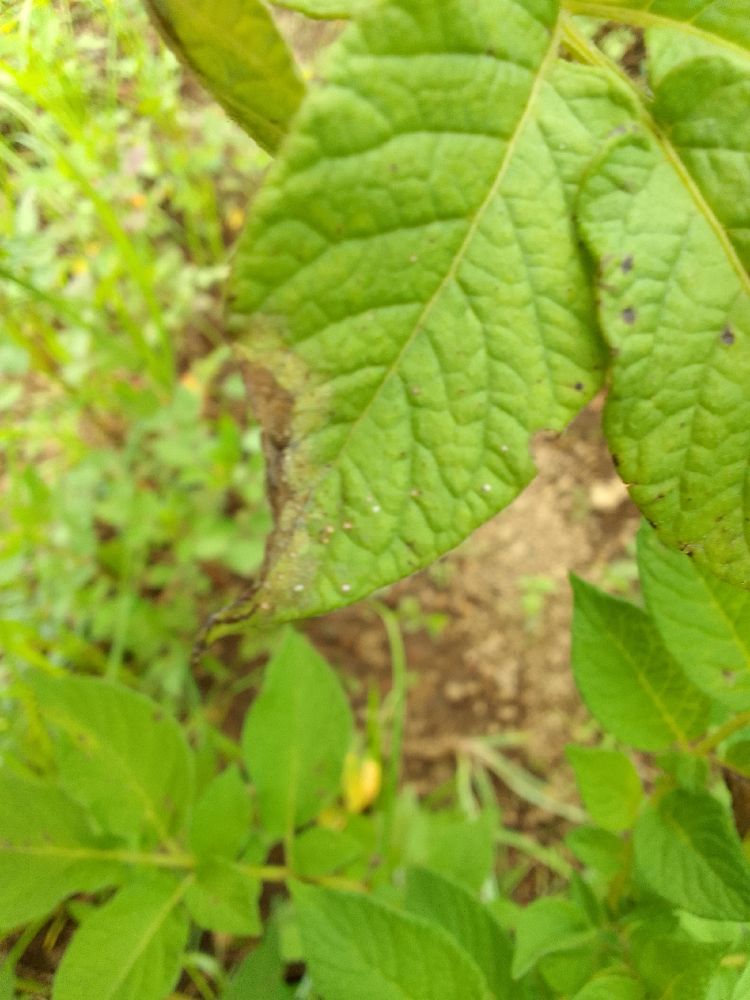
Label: Late blight